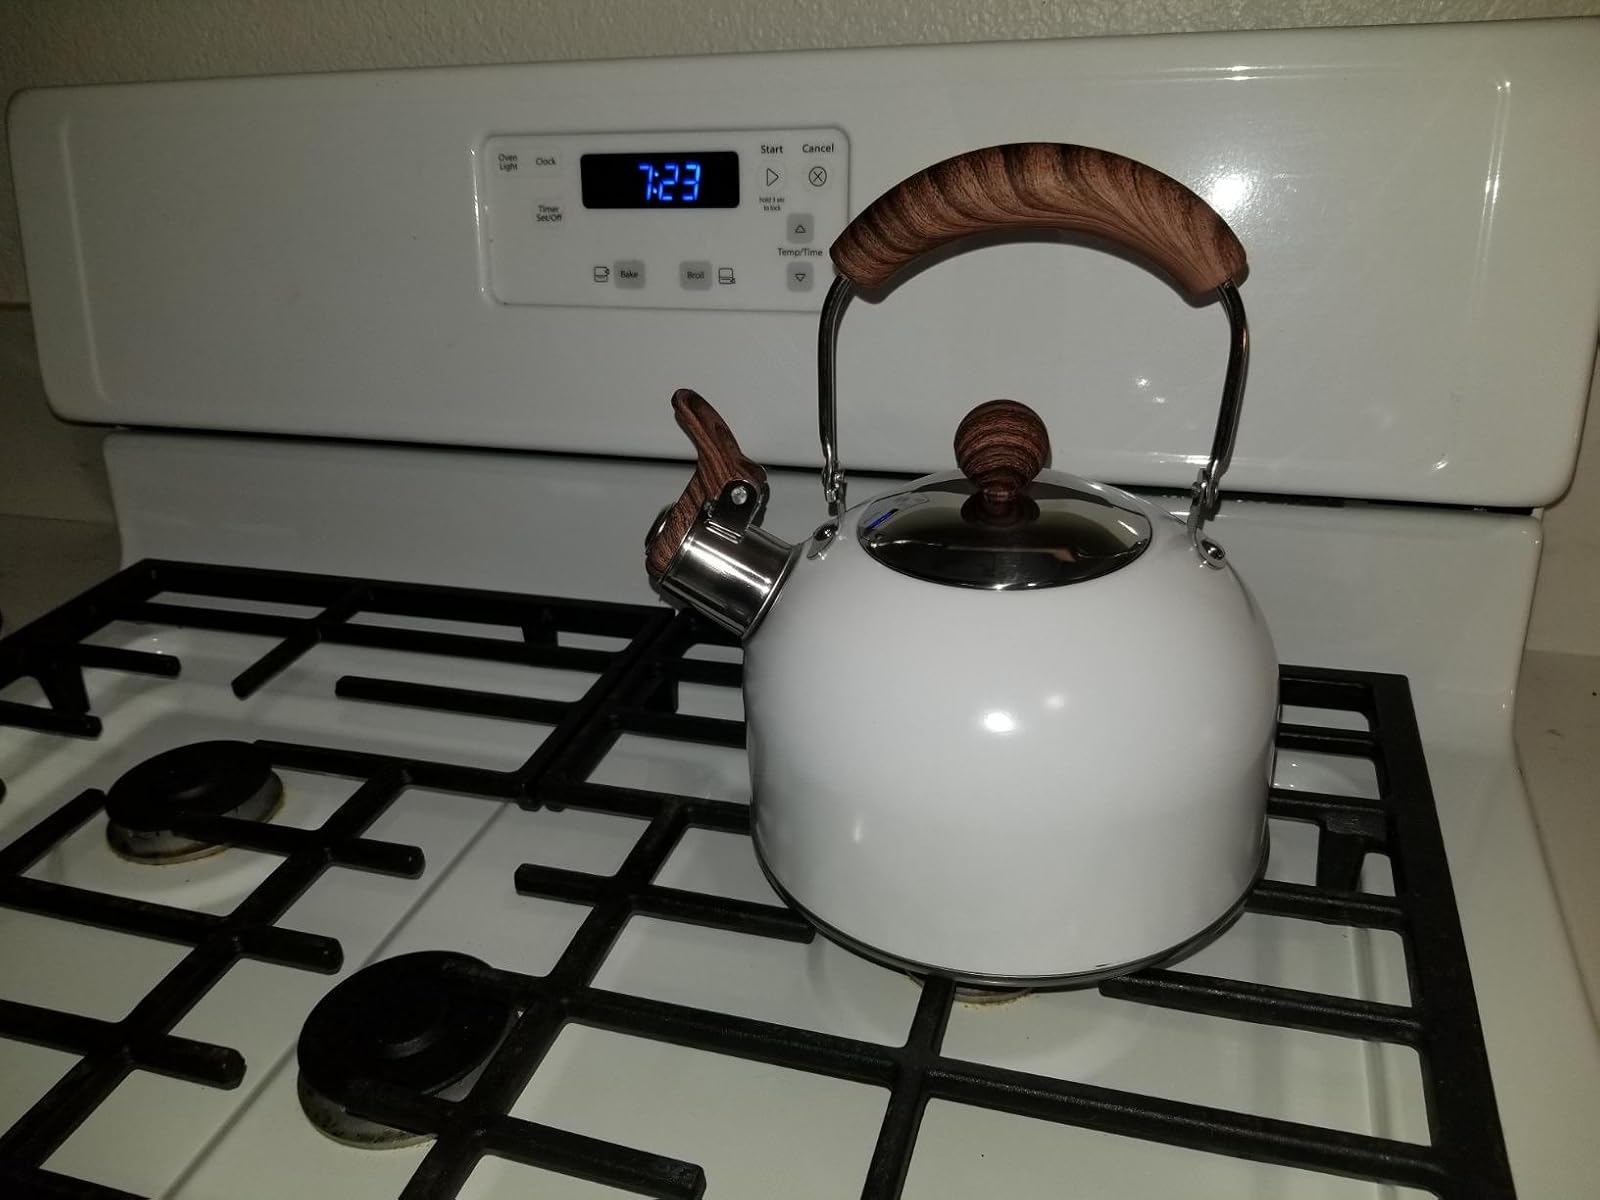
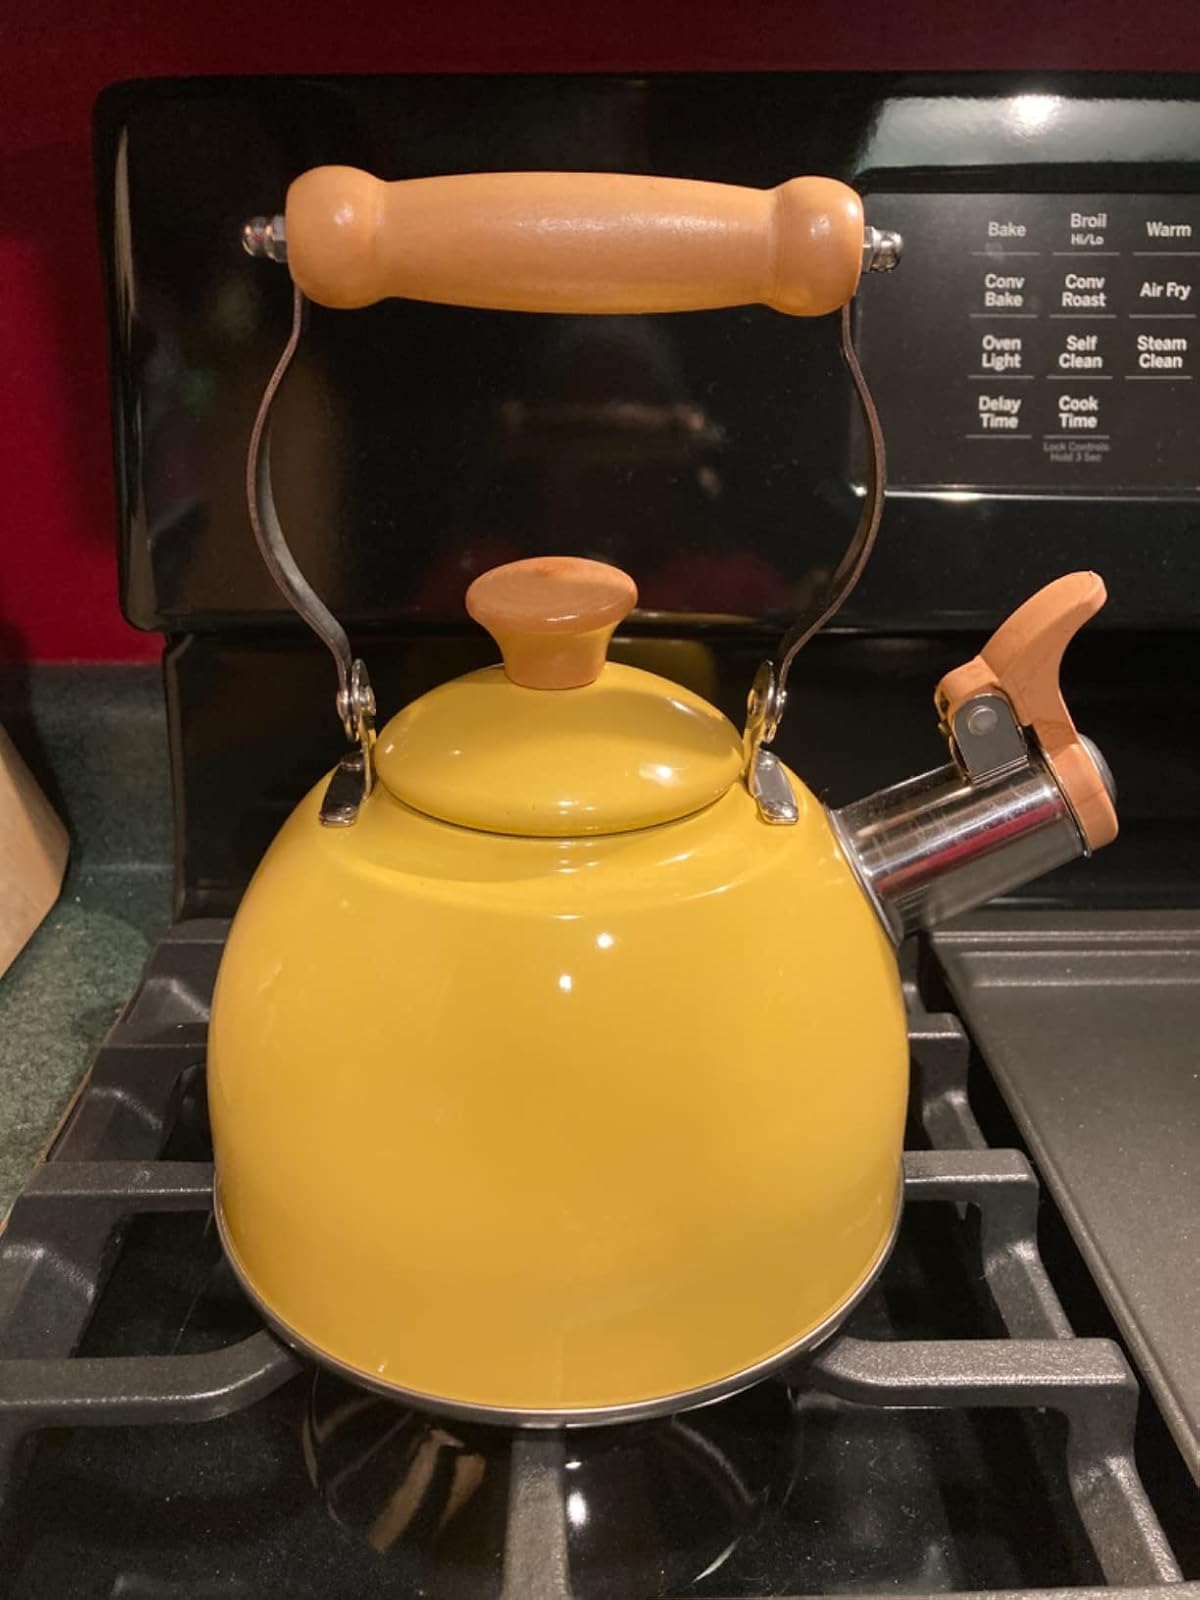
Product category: items_kettle
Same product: no